Responsibility for the Holocaust

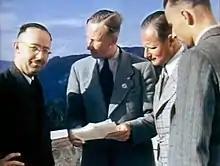
Heinrich Himmler, Reinhard Heydrich and Karl Wolff at the Berghof, May 1939

Some authors, such as the liberal philosopher Hannah Arendt in "The Origins of Totalitarianism" (1951), Swedish writer Sven Lindqvist, historian Hajo Holborn, and Ugandan academic Mahmood Mandani, have also linked the Holocaust to colonialism, but moreover, they place the tragedy in the context of the European tradition of antisemitism and the genocide of colonized peoples. For instance, Arendt claimed that nationalism and imperialism were literally bridged together by racism. Pseudo-scientific theories which were elaborated upon during the 19th century (e.g. in Arthur de Gobineau's 1853 "Essay on the Inequality of the Human Races") were fundamental in preparing the conditions for the Holocaust according to some scholars. Other historical episodes of wholesale slaughter occurred before the Holocaust, however, some scholars still adamantly believe that unlike other genocides, the "Holocaust was a unique event". The philosopher Michel Foucault also traced the origins of the Holocaust to "racial policies" and "state racism", which are subsumed within the framework of "biopolitics".